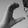
ASL letter: C